Terror of the Vervoids

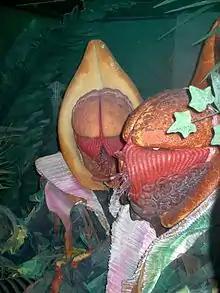
Vervoids, on display at a Doctor Who exhibition.

It is revealed that human-kind is being killed by plant-like creatures called Vervoids, the creatures that came out of the pods when Edwardes was electrocuted.